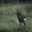
Label: deer